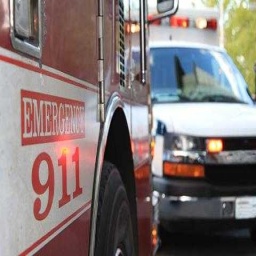
Label: ambulance